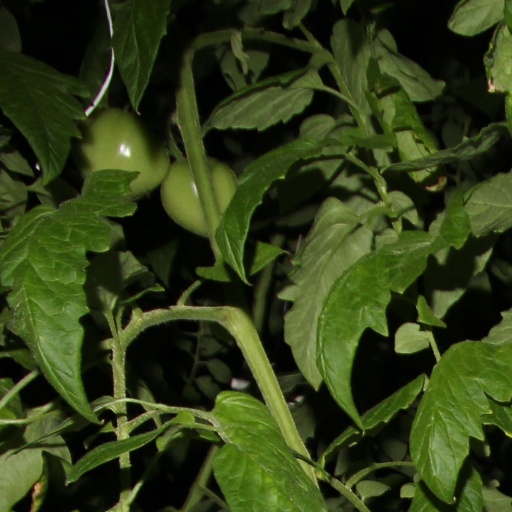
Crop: tomato